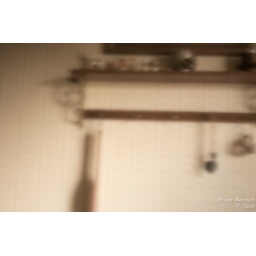
Abstract photo of a wall in my kitchen taken with a makeshift pinhole camera.